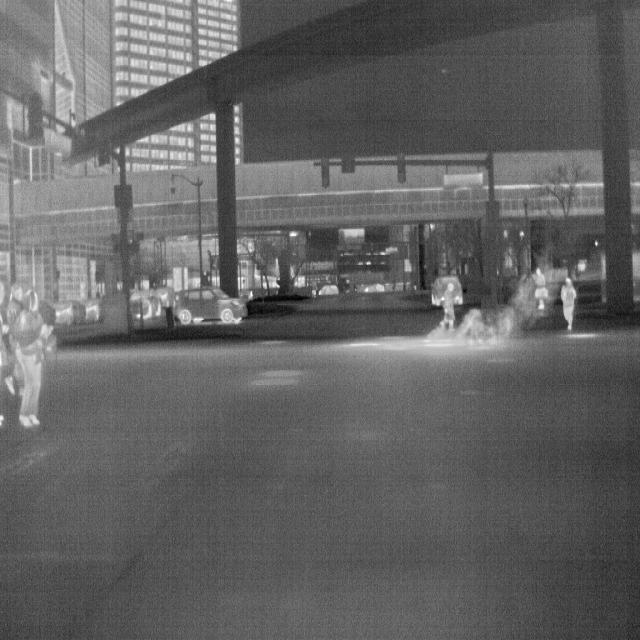
Detected objects:
label: person
label: person
label: person
label: person
label: person